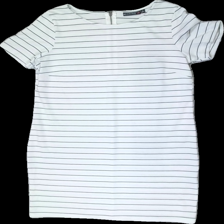
View: front
Type: Tunic
Category: Ladies
Brand: Not in the list
Brand text on label: Marine
Colors: White, Blue
Material: 73% polyester, 27% cotton
Pattern: Striped
Cut: Regular
Size: M
Season: All
Price range: <50
Recommended usage: Export